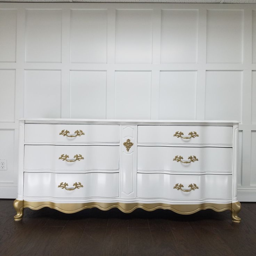
love using this color combo .